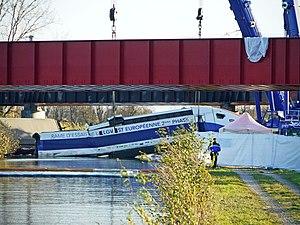
Relevage de la motrice TGV Dasye 29787 (rame 744) après l'accident Eckwersheim, survenu durant une marche d'essais le 14/11/2015. Image partagée sur Flickr
L’accident ferroviaire d'Eckwersheim est un déraillement survenu sur la ligne à grande vitesse Est européenne le 14 novembre 2015 à Eckwersheim, près de la gare de Vendenheim, à une dizaine de kilomètres au nord de Strasbourg, dans le Bas-Rhin.